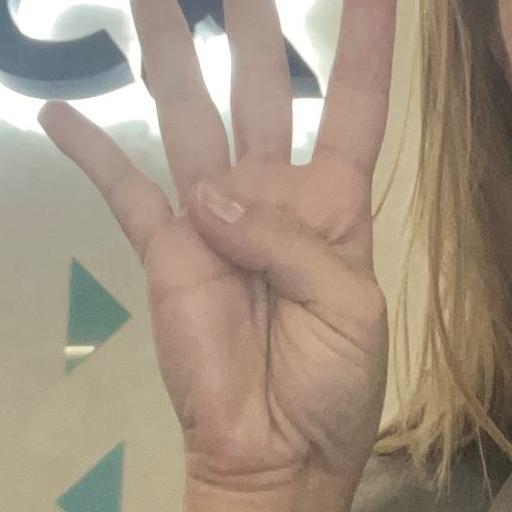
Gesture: four